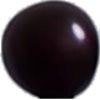
Label: Cherry Wax Black 1